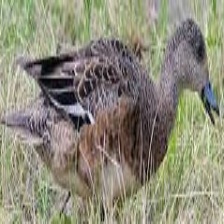
Species: AMERICAN WIGEON
Scientific name: MARECA AMERICANA
ImageNet parent category: drake